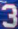
Number: 3